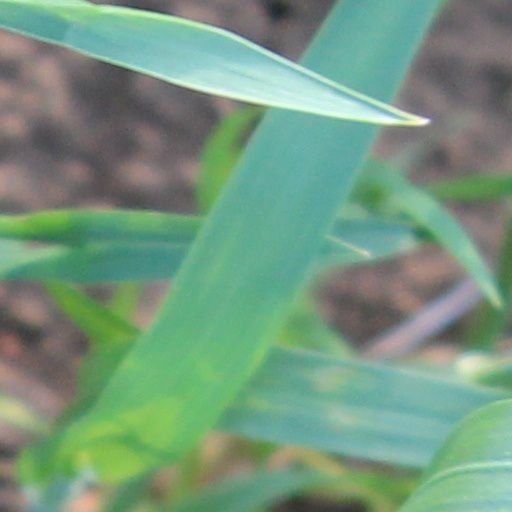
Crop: wheat